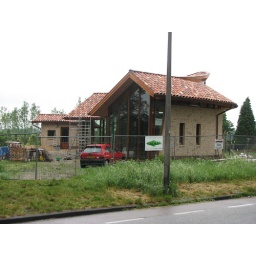
A unique house with glass walls and Spanish roof tiles in Rijen.